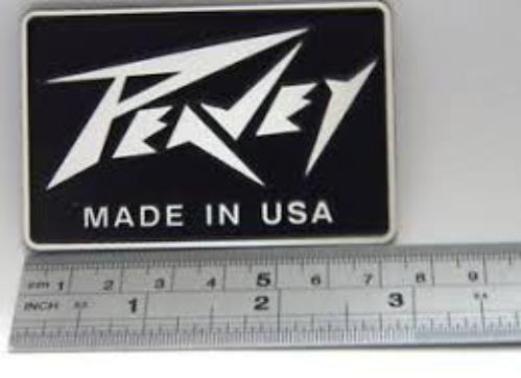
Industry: Electronic